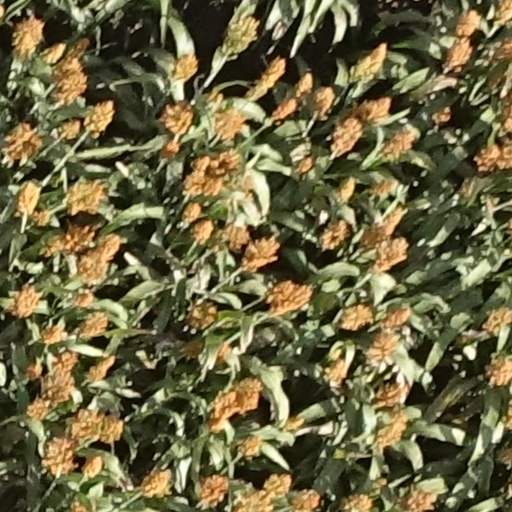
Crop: sorghum